H.Q. British Forces, Aden

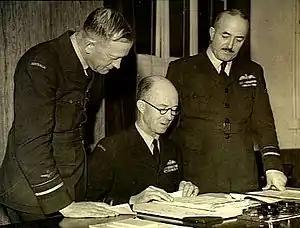
Air Vice Marshal F. H. McNamara VC (RAAF) is standing on the right (November, 1941).

H.Q. British Forces, Aden was a command of the Royal Air Force (RAF) established on 14 April 1942 by renaming the Aden Command. The components of H.Q. British Forces, Aden are indicated below for two dates during World War II.